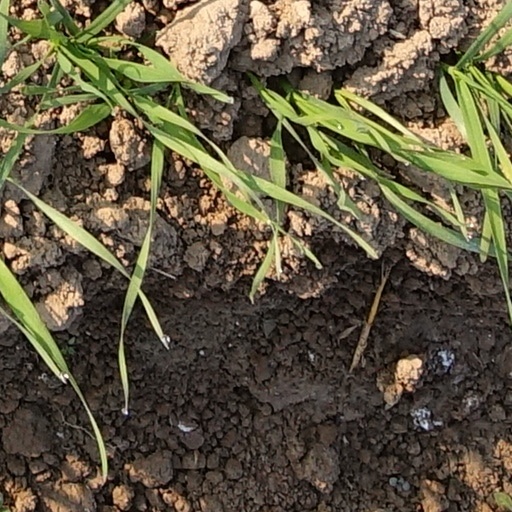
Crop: wheat